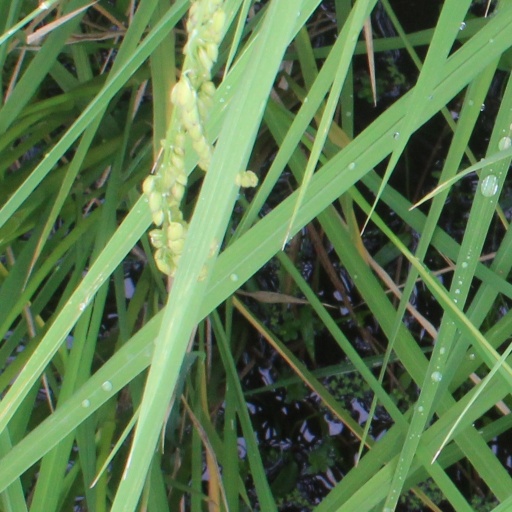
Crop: rice